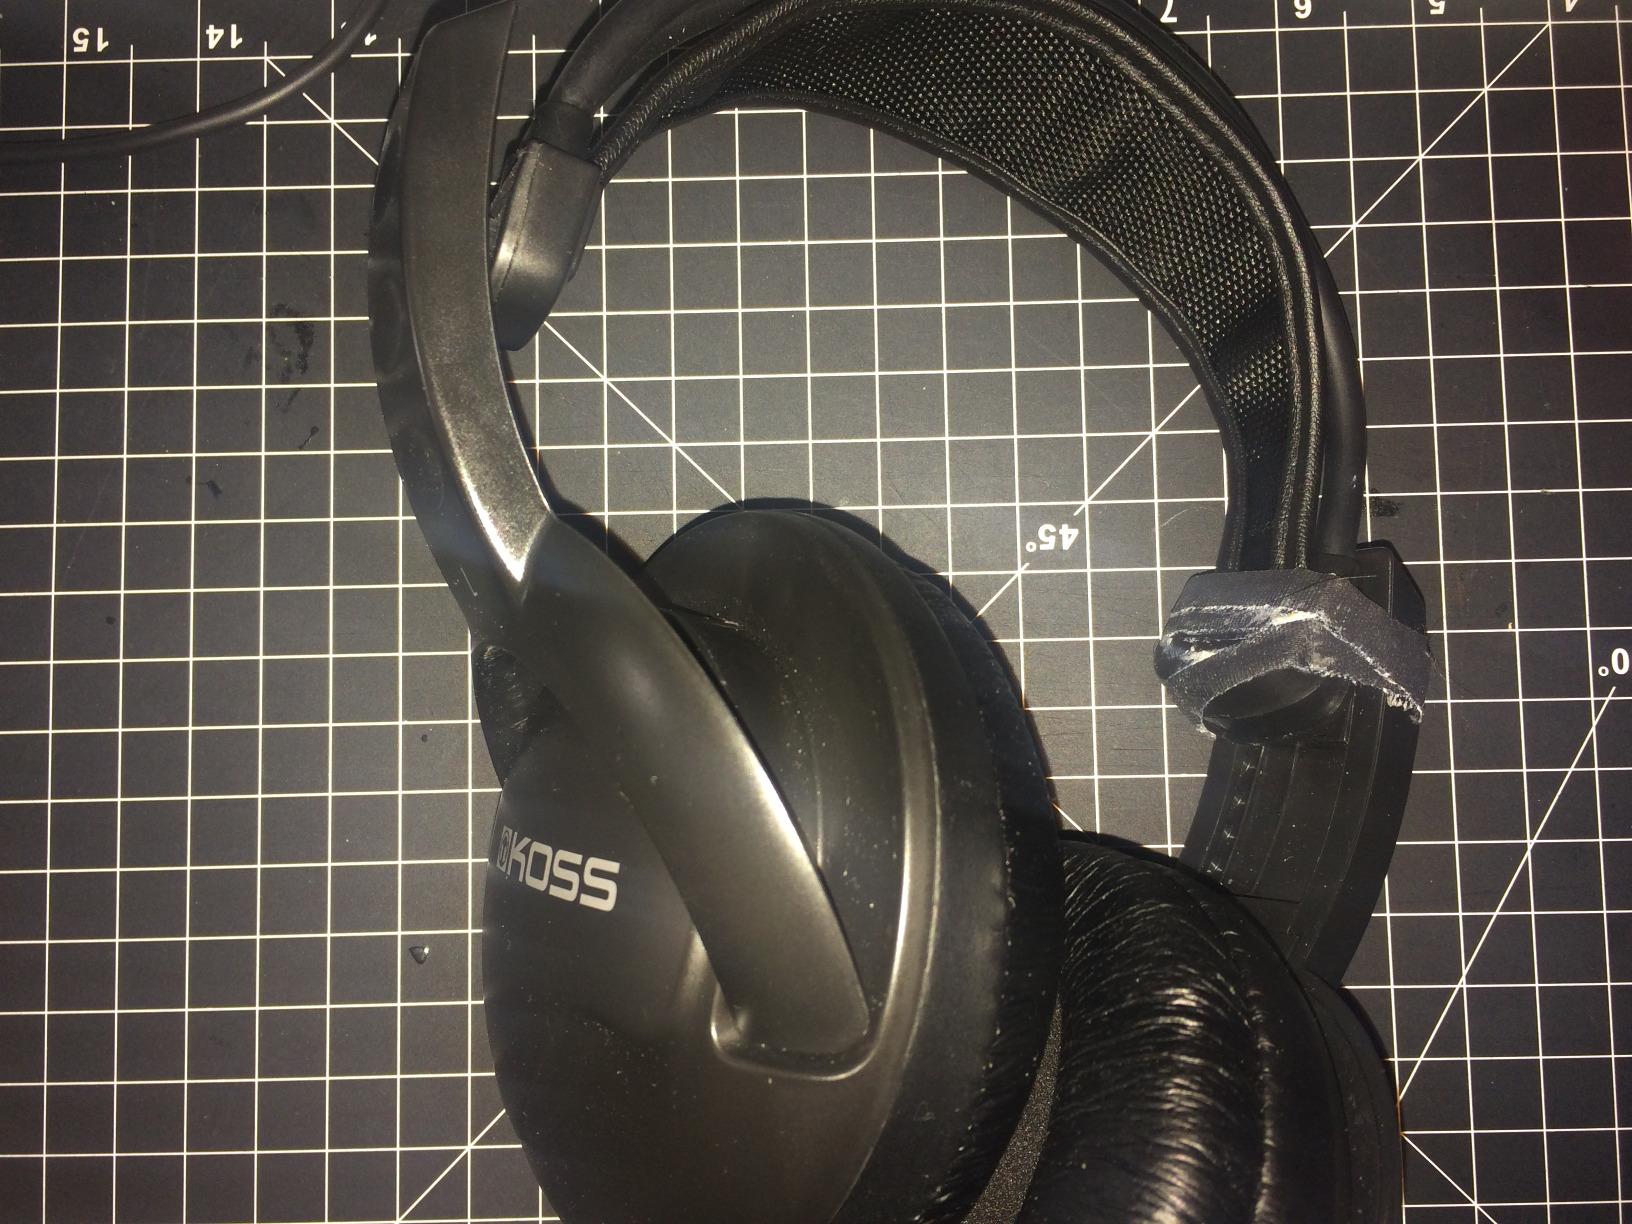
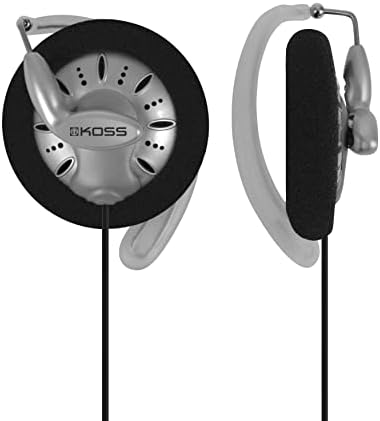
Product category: headphones
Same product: no